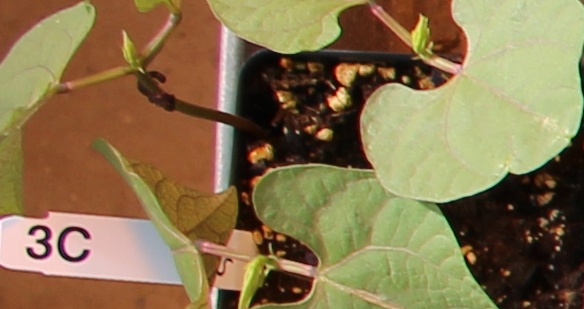
Label: Blackbean